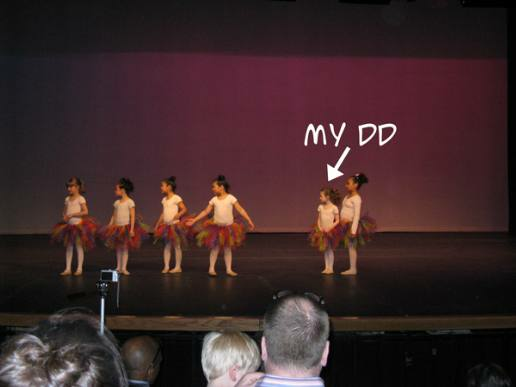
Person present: Yes